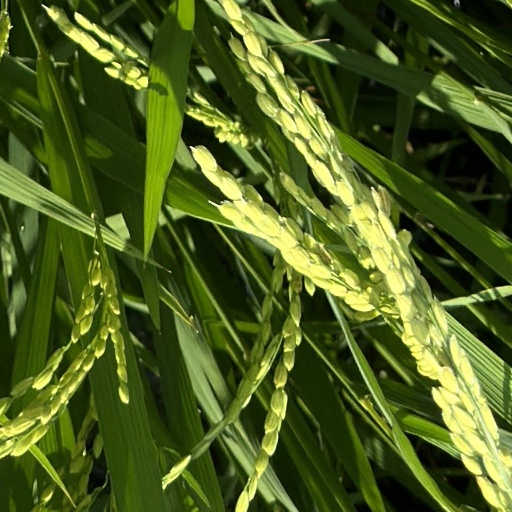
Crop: rice